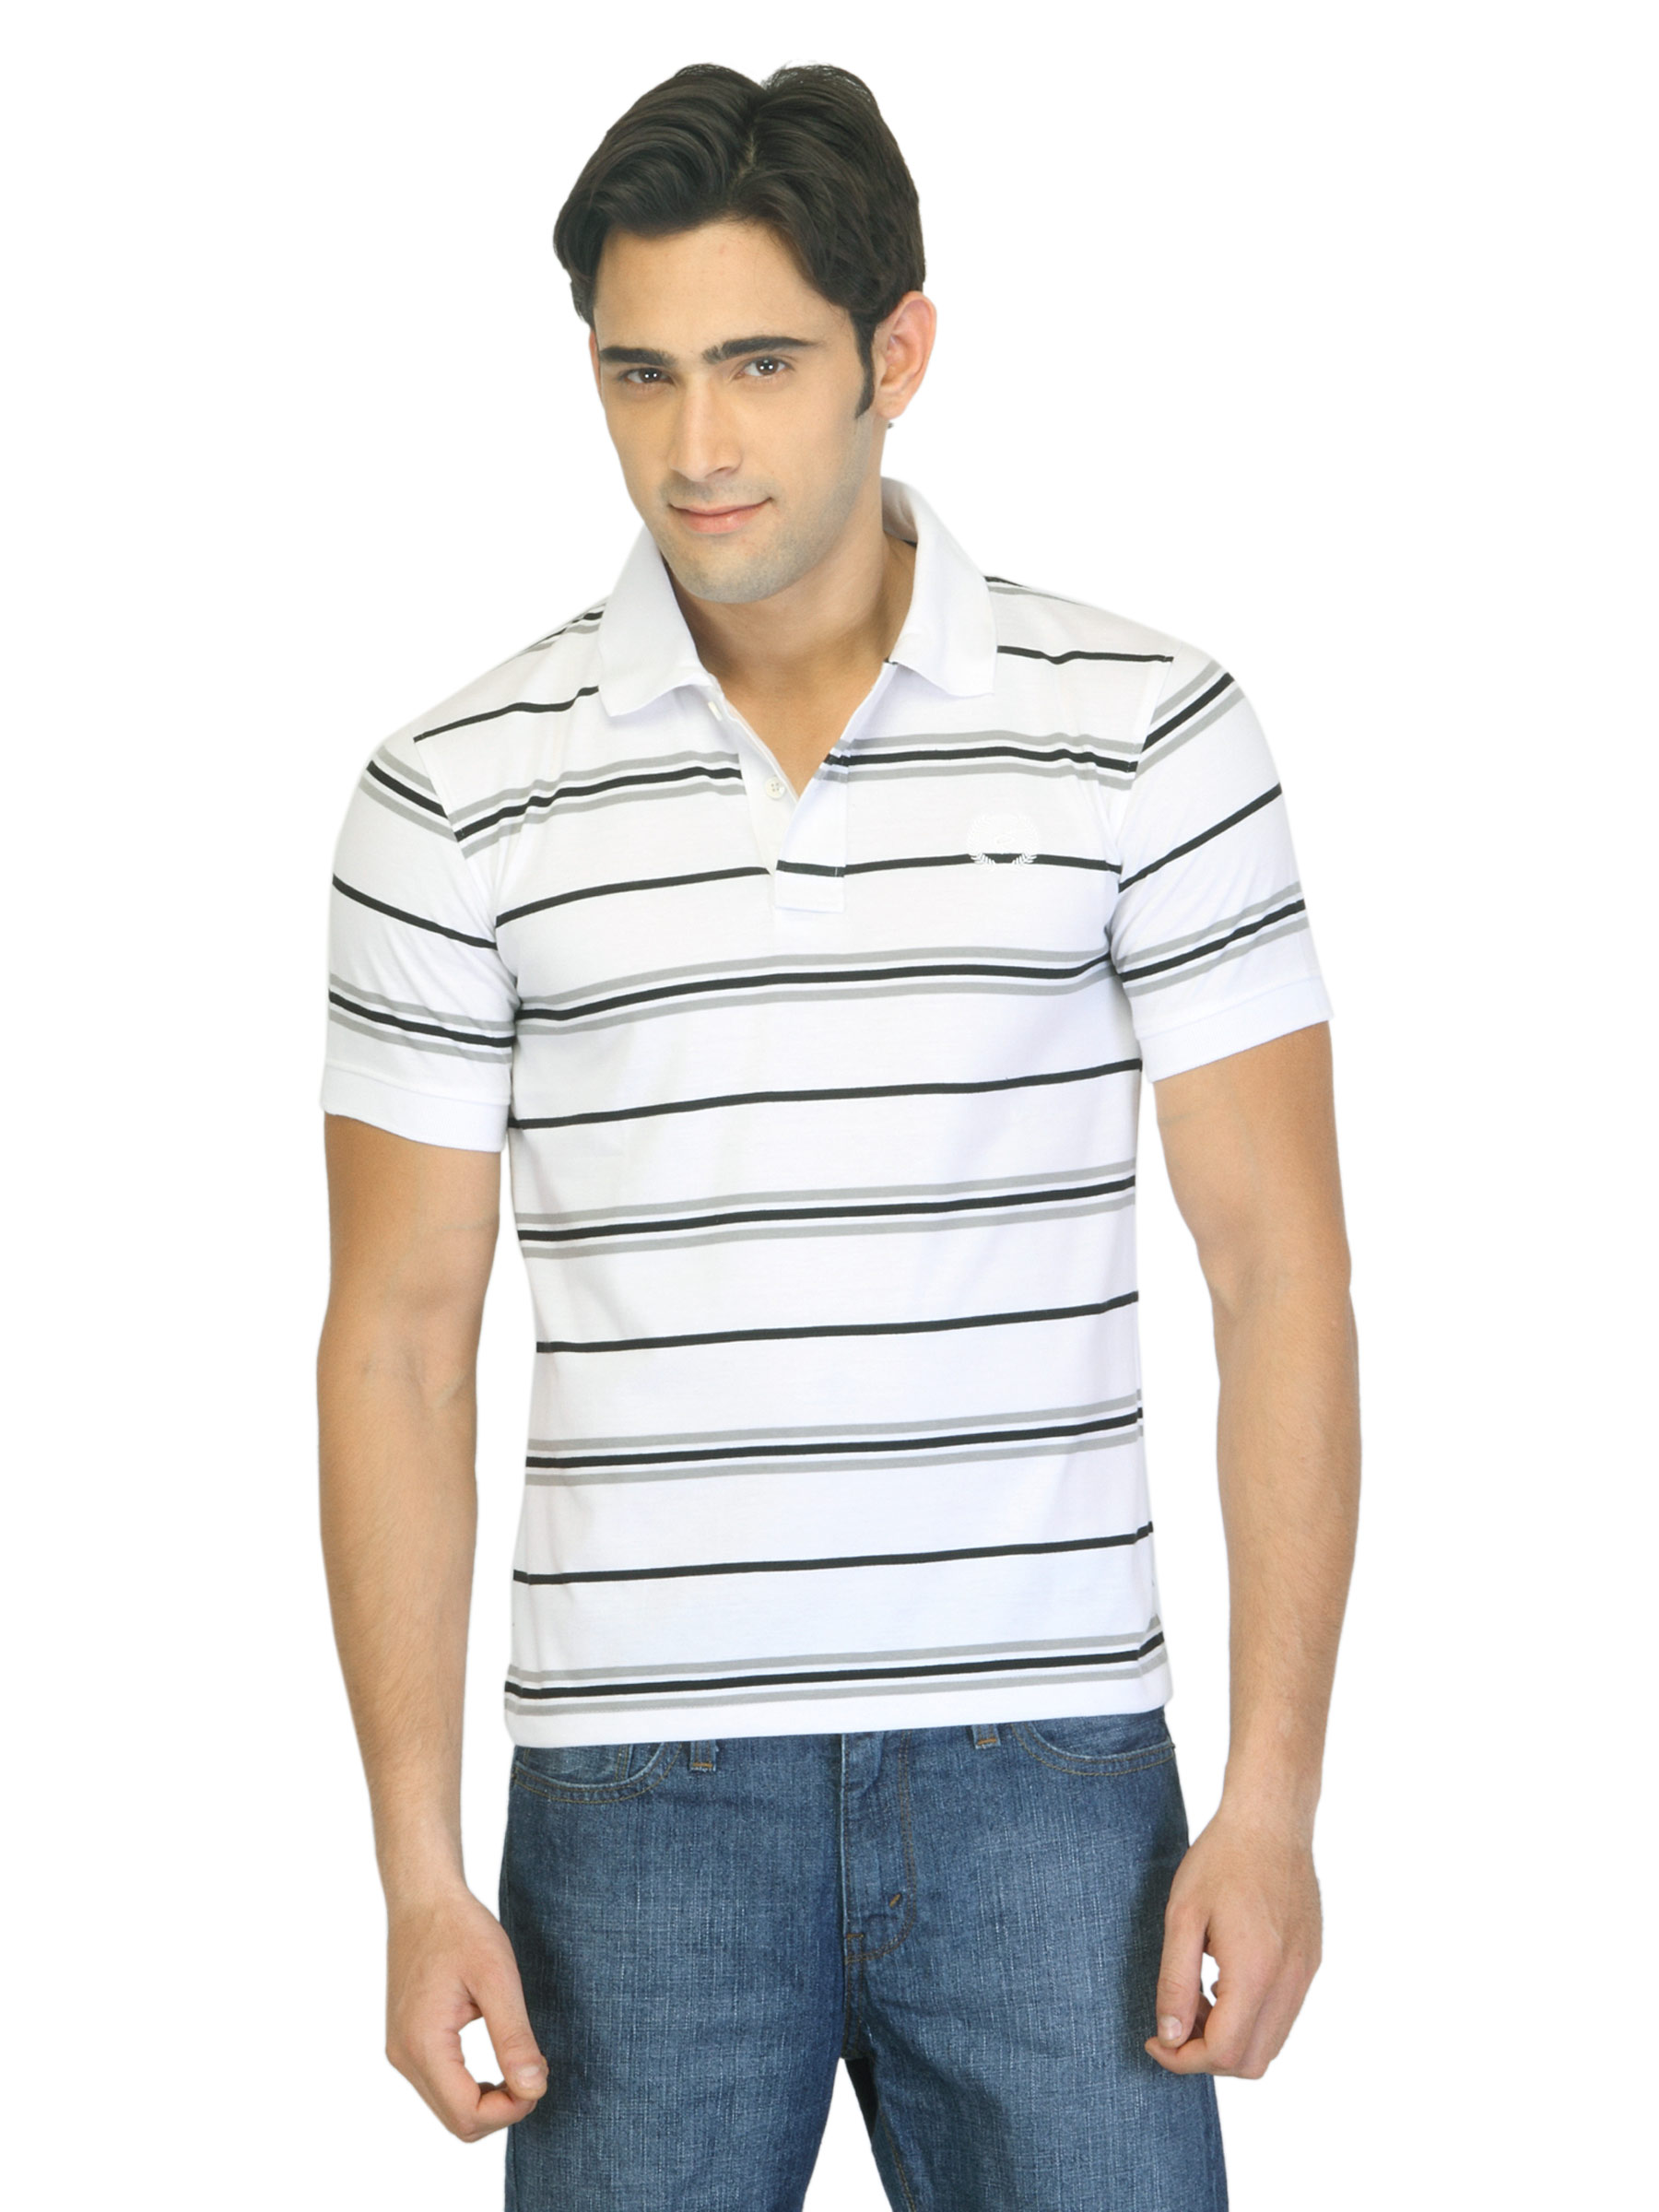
Classic Polo Men Striped White T-shirt
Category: Apparel / Topwear / Tshirts
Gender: Men
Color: White
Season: Summer 2012
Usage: Casual